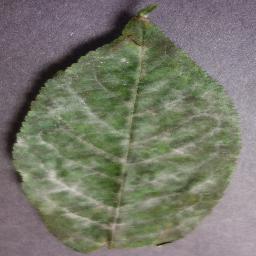
Label: Cherry___Powdery_mildew